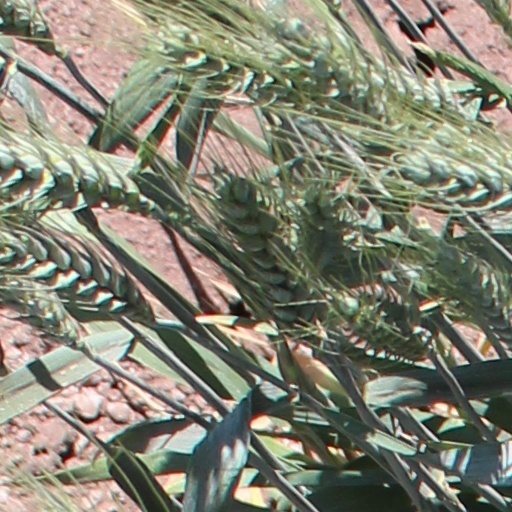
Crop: wheat